List of non-marine molluscs of Venezuela

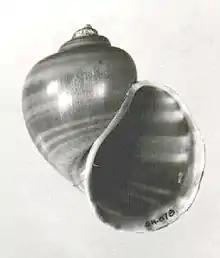
"Pomacea dolioides"

The Venezuelan malacofauna marina not primarily distributed throughout the entire Venezuelan territory, but the greatest number of species and greater distribution has been reported for the river basin Orinoco. The vast majority of species usually live in areas calm water pipes or flooding of rivers and lakes. Many of the species usually have local distributions such as slugs and seven of leathers that often live primarily in the areas of cultivation in the north and the Andean region, However extend very widely distributed species that can be located throughout the country as in the case of molluscs Ampullariidae amphibians and within the family which include Marisa cornuarietis, "Pomacea urceus" (Guarura), "Pomacea glauca", "Pomacea dolioides". Among the highlights landshells "Megalobulimus oblongus" (Guacara).